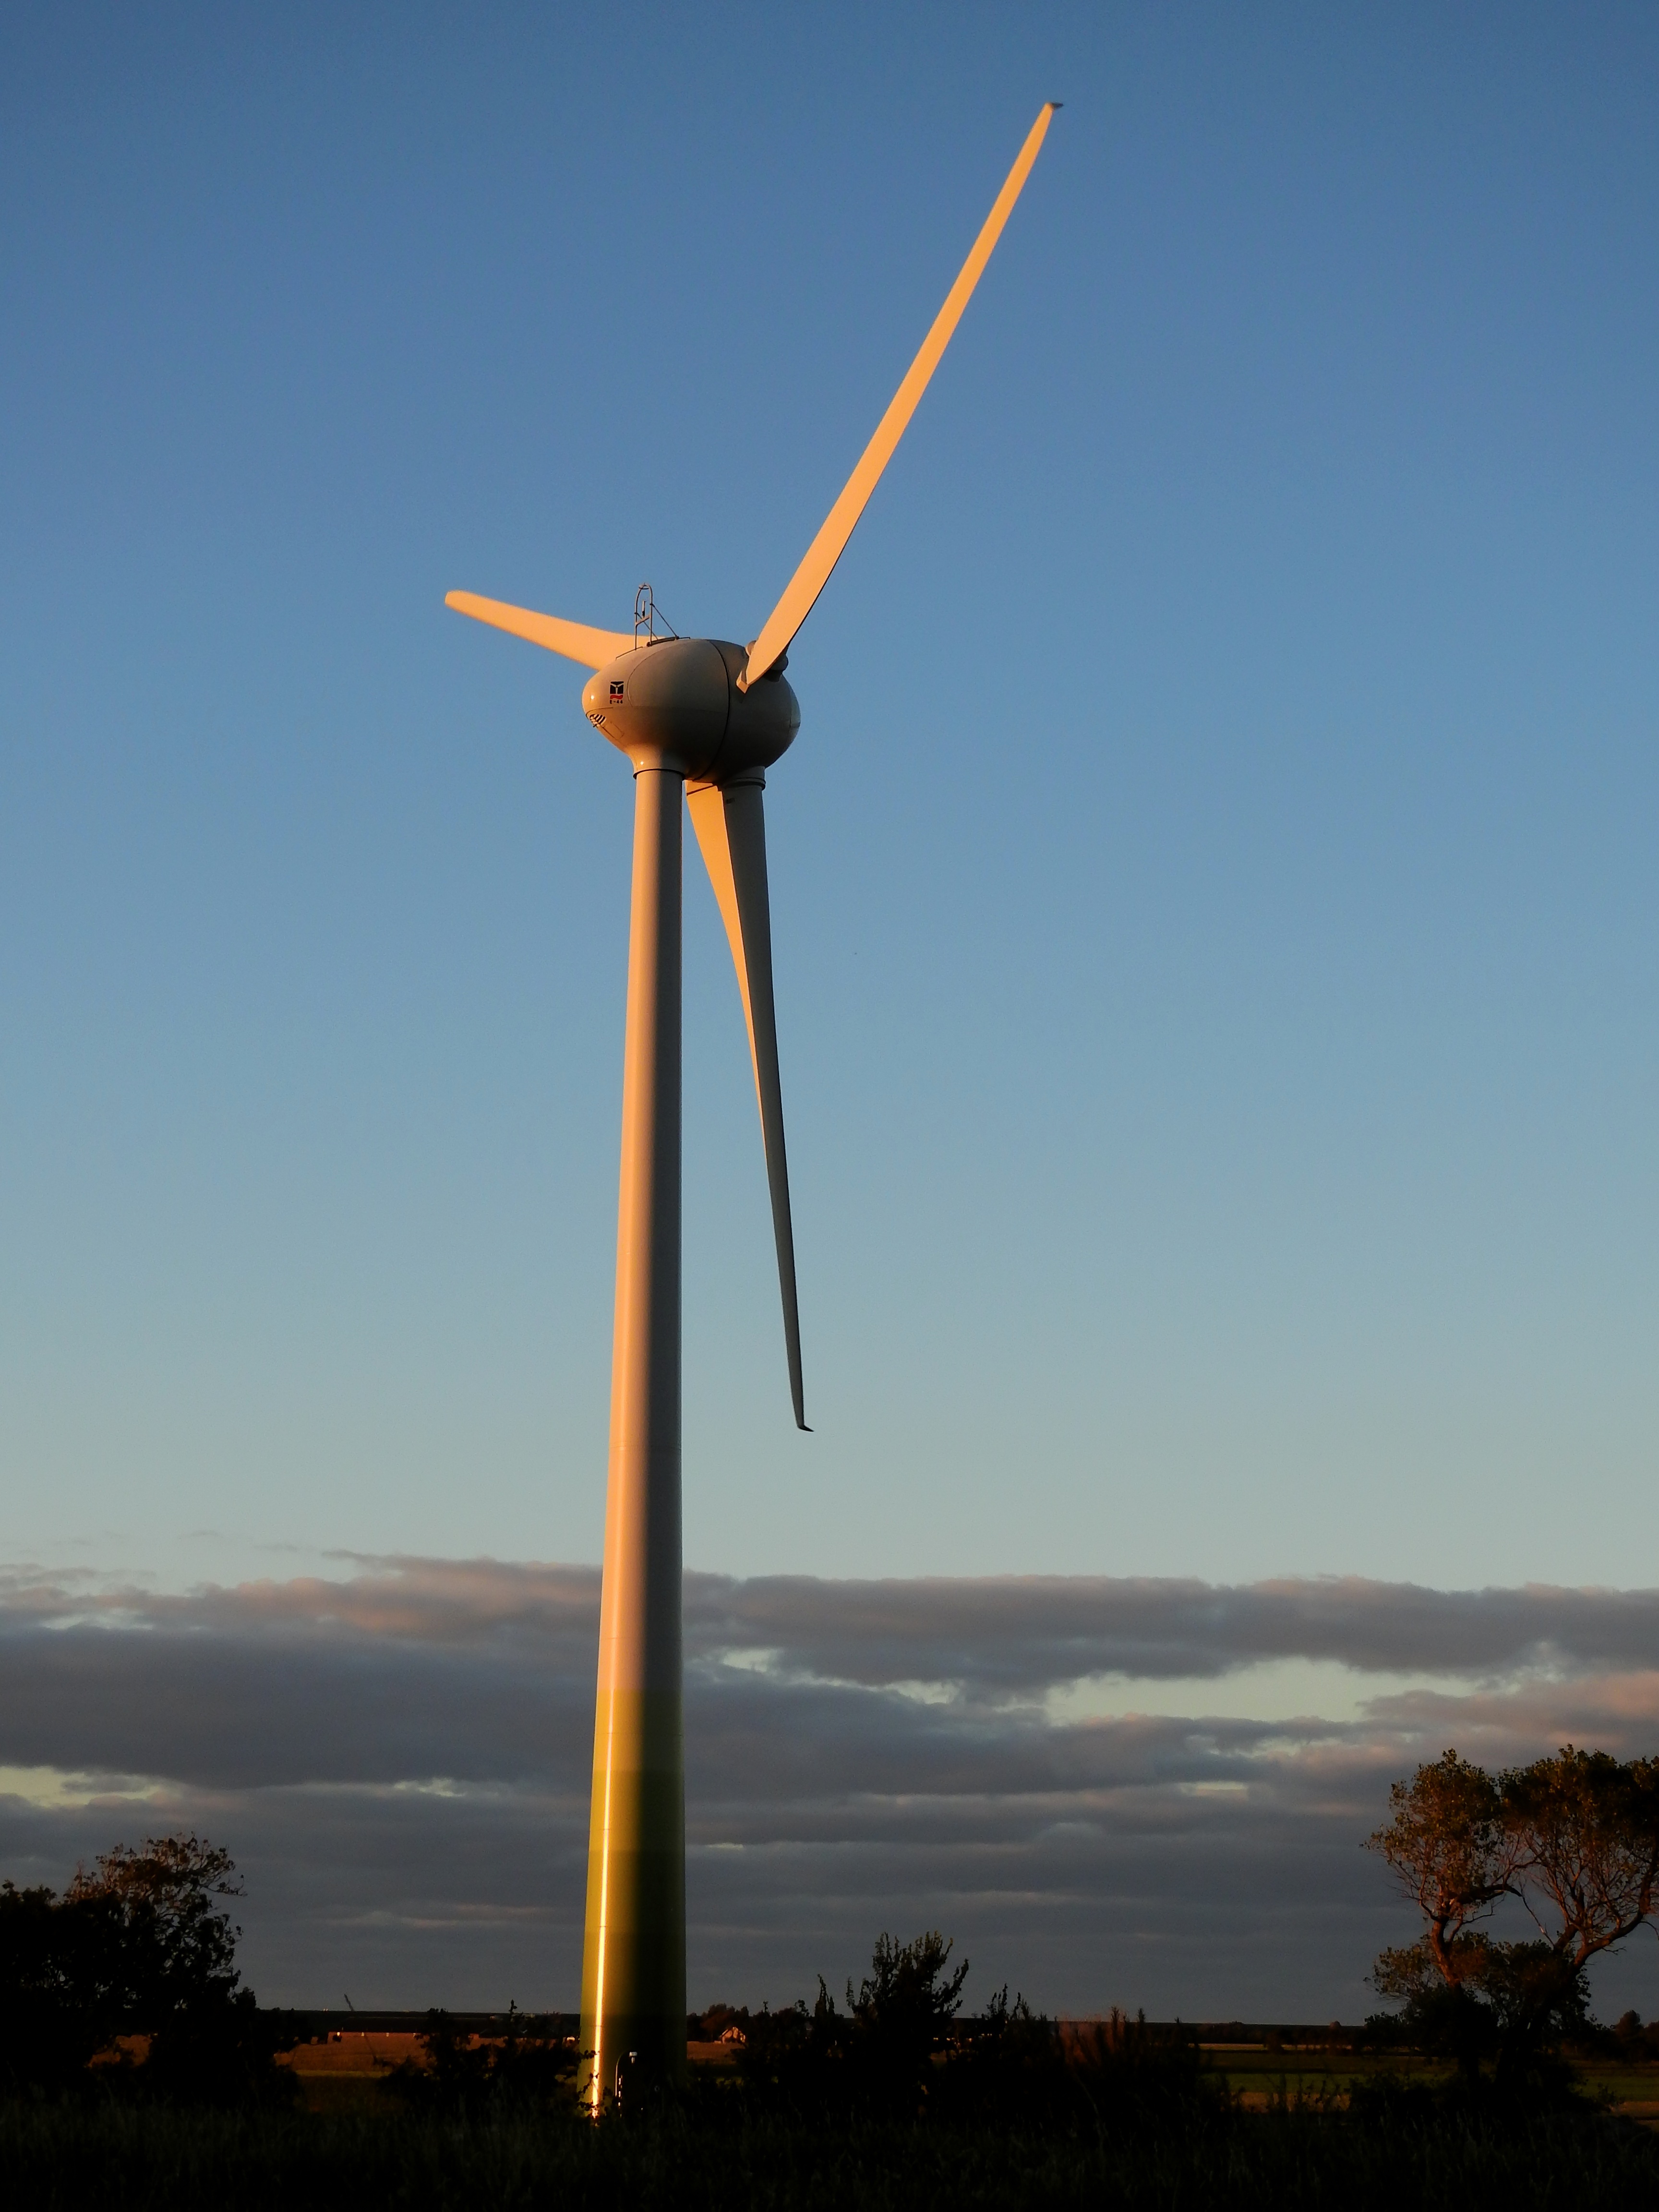
sky, technology, windmill, wind, environment, machine, wind turbine, electricity, pinwheel, wind energy, energy, wind power, current, mill, wind farm, voltage